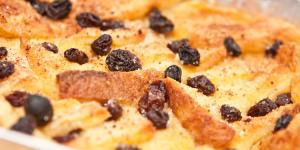
capirotada espanola